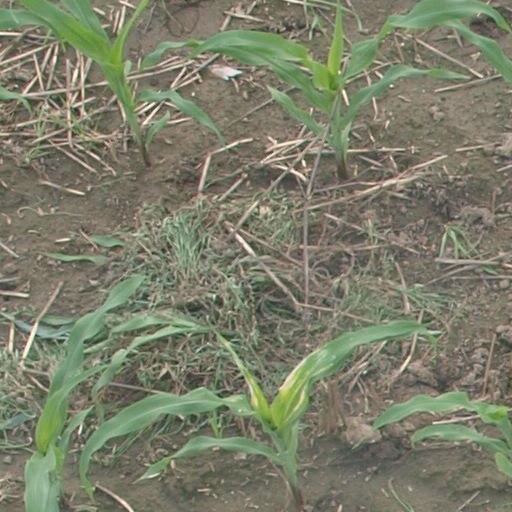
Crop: maize; corn